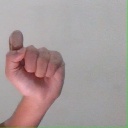
अक्षर: घ